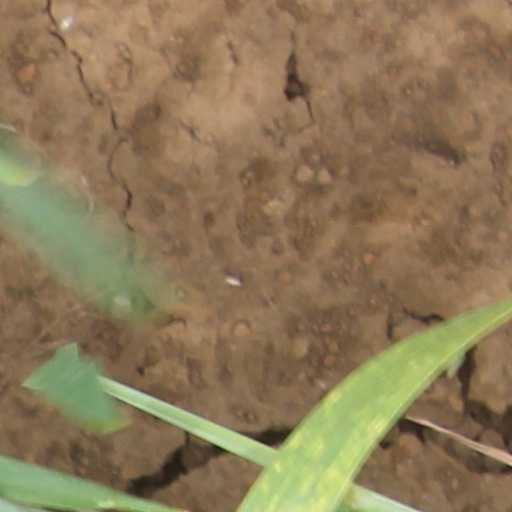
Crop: wheat